Gianluca Petecof

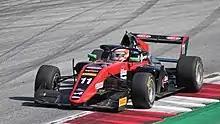
Petecof at the 2021 Formula Regional European Championship

In 2020 Prema Powerteam announced that Petecof would drive for them in the Formula Regional European Championship alongside Jamie Chadwick, Oliver Rasmussen and fellow Ferrari Academy member Arthur Leclerc. Petecof started the season strongly, amassing four victories in the first three rounds. Despite his strong start to the season, Leclerc was able to keep the championship battle going until the last race of the season at Vallelunga, where Petecof was crowned both rookies' and series champion.